21 demands of the Inter-Enterprise Strike Committee

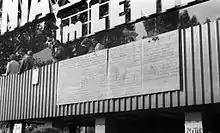
Boards with the 21 demands displayed by the entrance gate to the Lenin Shipyard in August 1980

The first demand was the right to create independent trade unions. Other demands called the government to respect the constitutional rights and freedoms, dismantling the privileges for Polish United Workers' Party members, and taking actions to improve the economic conditions of Polish citizens. The demands eventually led to the Gdańsk Agreement and creation of Solidarity.